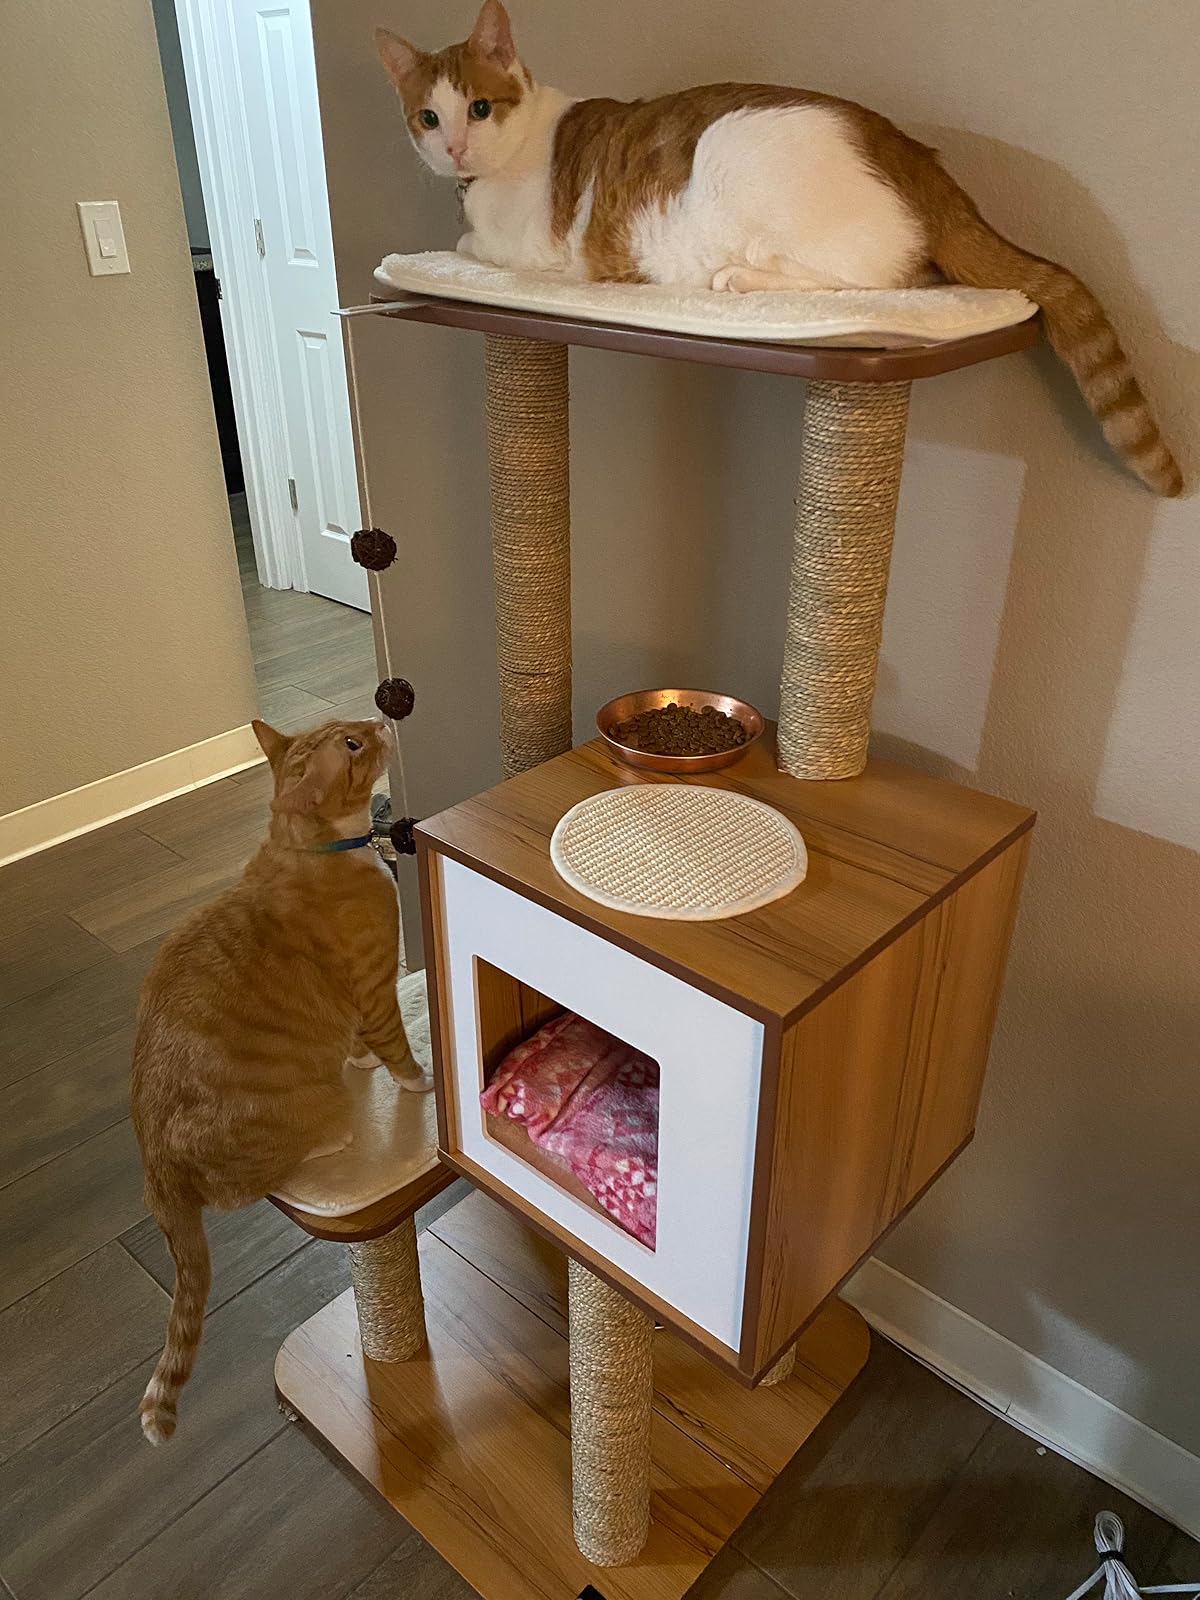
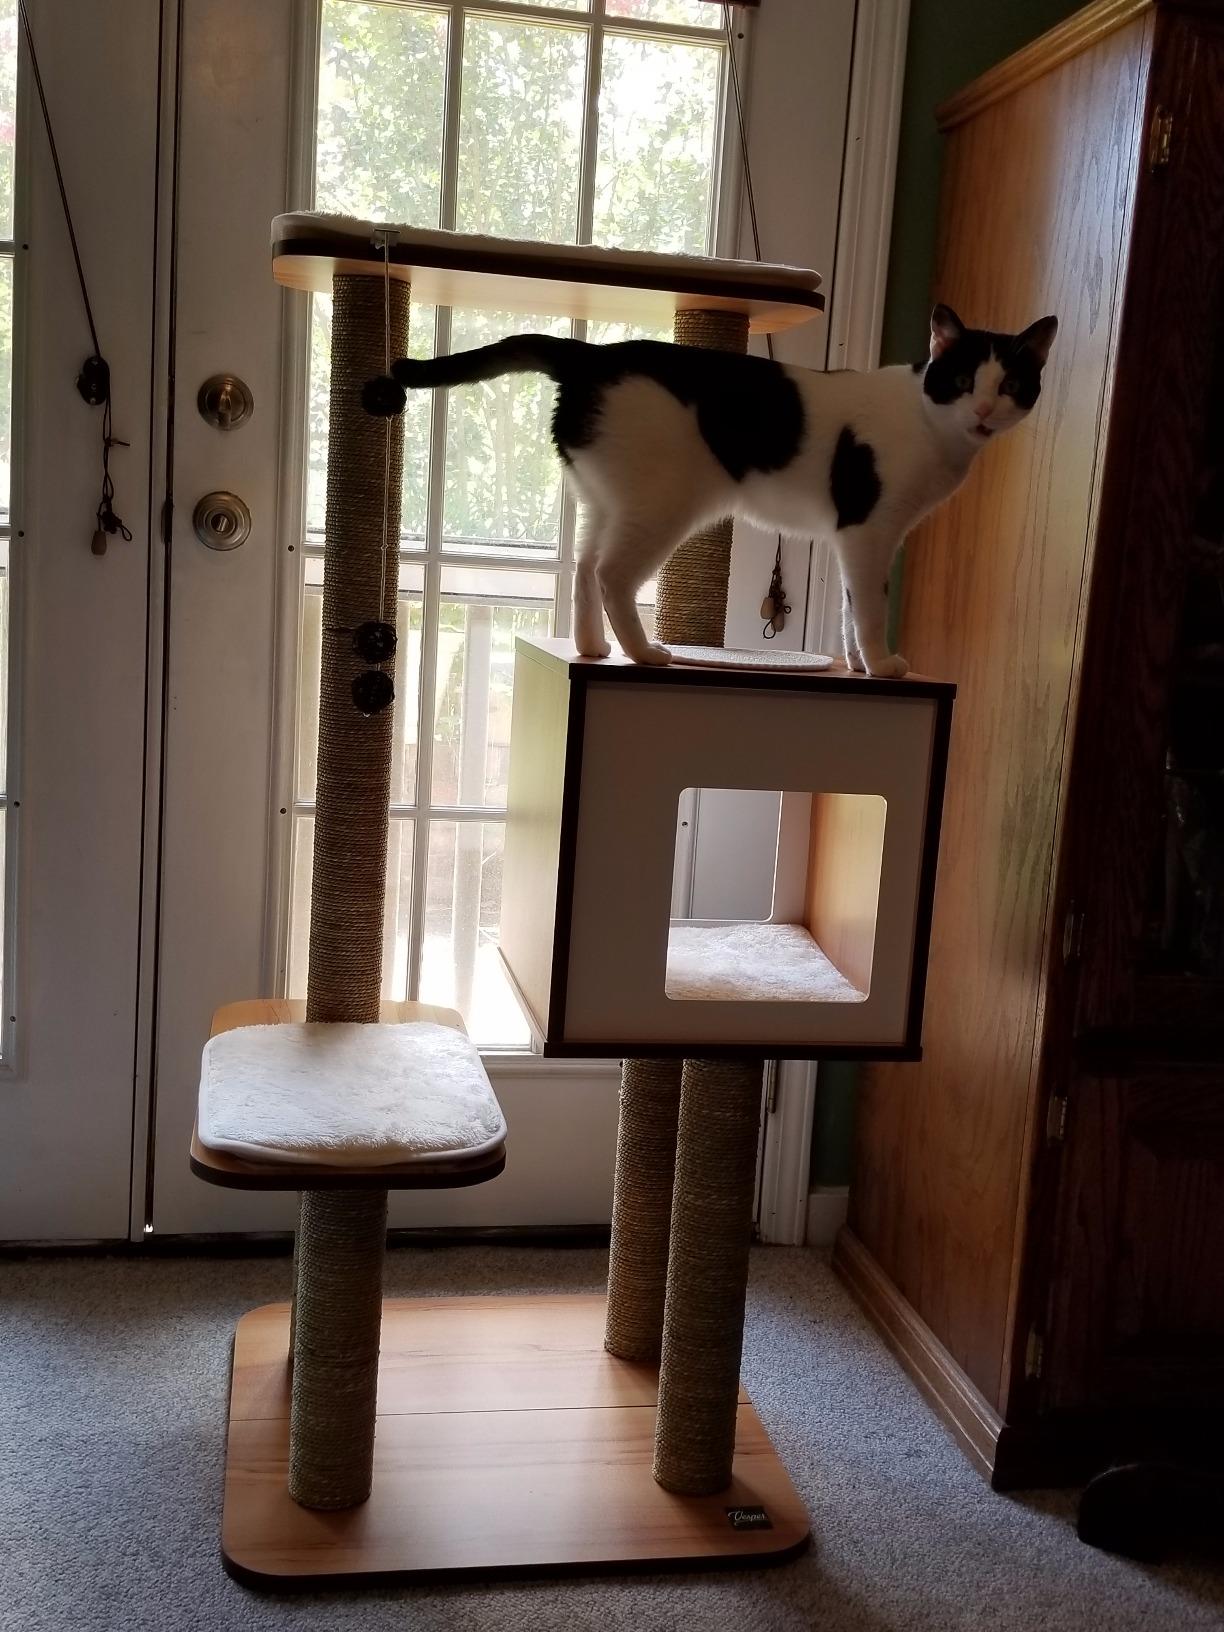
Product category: items_cat tree
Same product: yes